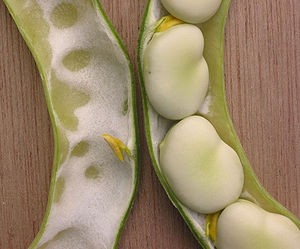
Hestebønne
Rå fababønner i bælgen
Hestebønne, også kendt som favabønne, valsk bønne og vælsk bønne, er en etårig art i ærteblomst-familien. Det er ikke en bønne, men en vikke. Blomsten er hvid og normalt fra fra 40 til cirka 90 cm høj. Planten indeholder cirka 32% proteiner, noget som gør den velegnet til dyrefoder.